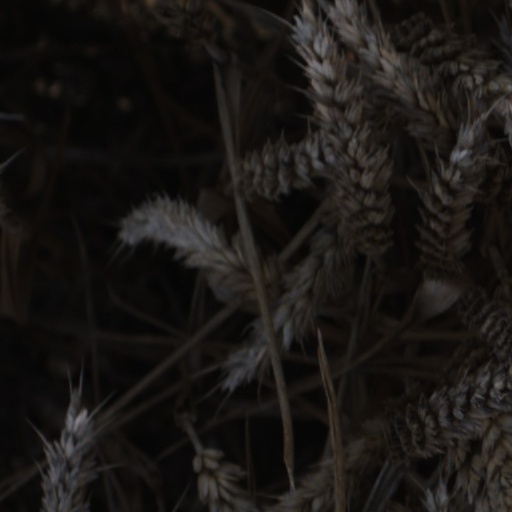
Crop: wheat